Sayaji Baug

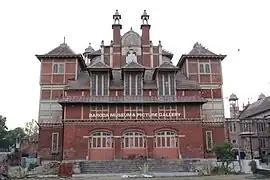
Baroda Museum & Picture Gallery

The museum was built in 1894 to resemble the Victoria & Albert Museum of London. The building was designed by Major Mant and R.F. Chisholm. It preserves a rich collection of art, sculpture, ethnography and ethnology. The picture gallery has diverse works of art from both India and abroad, including works by British painters J. M. W. Turner and John Constable, a gallery of Tibetan art, Akota bronzed dating to the fifth century AD, and a collection of Mughal miniature paintings.